Wildlife of Mauritania

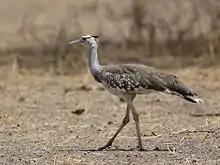
Arabian bustard

The West African crocodile still exists in small numbers in Mauritania. Other reptiles found include the African chameleon, Senegal chameleon, Nile monitor, various geckos and other lizards, the Mali cobra and black-necked spitting cobra, African rock python, the desert horned viper and the Saharan sand viper, puff adders are among the snakes, as well as terrestrial, freshwater and marine turtles. In all 86 species of reptile in 21 families have been recorded in Mauritania. Eleven species of amphibian have been confirmed as occurring in Mauritania but another 19 are expected to be recorded, mainly in the south of the country.